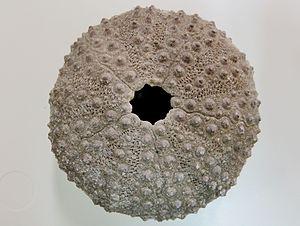
Stomopneustes variolaris
Stomopneustes variolaris est une espèce d'oursin, le seul de la famille des Stomopneustidae.
Les Stomopneustidae forment une famille d'oursins réguliers de l'ordre des Stomopneustoida.